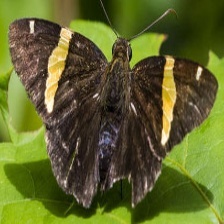
Species: GOLD BANDED